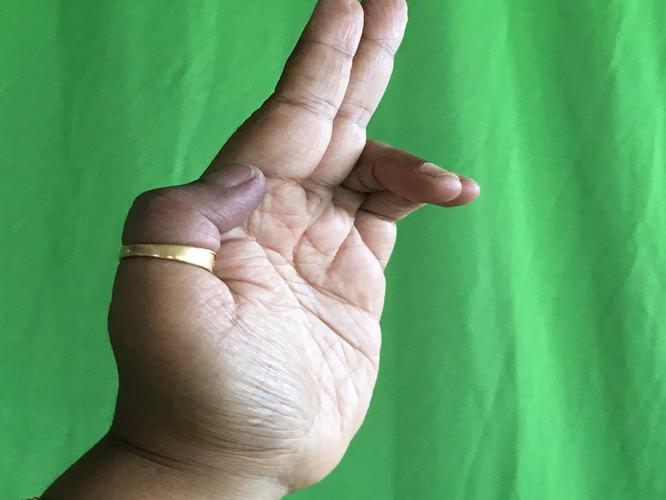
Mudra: Ardhapathaka
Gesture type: single_hand